Old City (Bern)

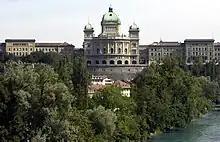
South face of the Parliament Building from across the Aare

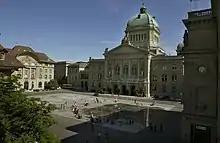
North face of the Parliament Building and the "Bundesplatz" (Confederation Plaza)

The Parliament Building (German: "Bundeshaus", , , Latin: "Curia Confoederationis Helveticae") is built along the southern edge of the peninsula and straddles the location of the former Käfigturm wall. The building is the used by both the Swiss Federal Council or Executive and Parliament or Federal Assembly of Switzerland. The complex includes the "Bundeshaus West" (built in 1852–57), the central Parliament Building (built in 1894–1902) and the "Bundeshaus East" (built in 1884–1892). The central plaza in front of the Parliament building was built into a fountain in 2004. The plaza was paved with granite slabs and 26 water jets, one for each canton, were hidden under the plaza. The design of the plaza has won two international awards.